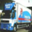
Label: truck